Red Army

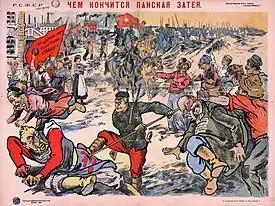
Anti-Polish Soviet propaganda poster, 1920

In 1919, 612 "hardcore" deserters of the total 837,000 draft dodgers and deserters were executed following Trotsky's draconian measures. According to Figes, "a majority of deserters (most registered as "weak-willed") were handed back to the military authorities, and formed into units for transfer to one of the rear armies or directly to the front". Even those registered as "malicious" deserters were returned to the ranks when the demand for reinforcements became desperate". Forges also noted that the Red Army instituted amnesty weeks to prohibit punitive measures against desertion which encouraged the voluntary return of 98,000–132,000 deserters to the army.